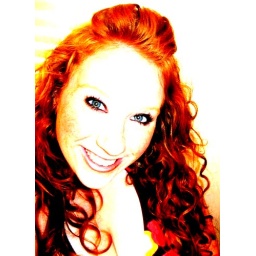
The titlae says it all...this was in my bathroom down at Nana and Papa's house :)